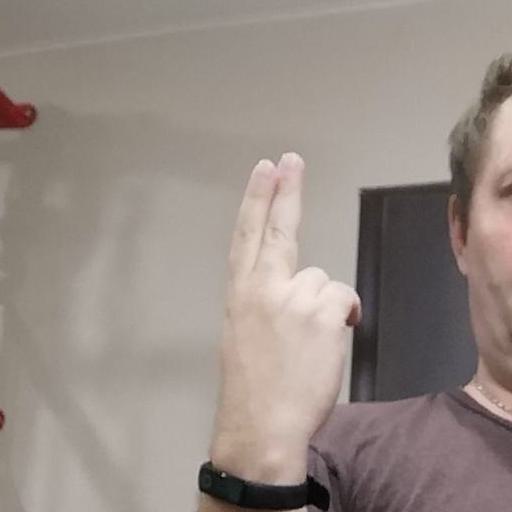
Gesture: two_up_inverted